Ray Guy

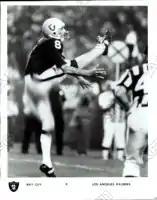
Guy playing for the Los Angeles Raiders in 1985

William Ray Guy (December 22, 1949 – November 3, 2022) was an American professional football punter who played for the Oakland / Los Angeles Raiders of the National Football League (NFL). Guy was a first-team All-American selection in 1972 as a senior for the Southern Miss Golden Eagles, and is the only pure punter ever to be drafted in the first round of the NFL draft, when the Raiders selected him with the 23rd overall pick in the 1973 NFL draft. He won three Super Bowls with the Raiders. Guy was elected to both the College Football Hall of Fame and the Pro Football Hall of Fame in 2014. An eight-time All-Pro, Guy is widely considered to be the greatest punter of all time.